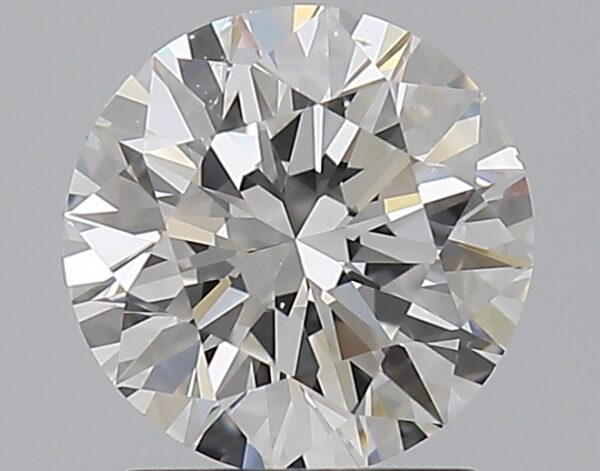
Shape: round
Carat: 1.5
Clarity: VS2
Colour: F
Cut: EX
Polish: EX
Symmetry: EX
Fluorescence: N
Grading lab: GIA
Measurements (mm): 7.27 x 7.32 x 4.58